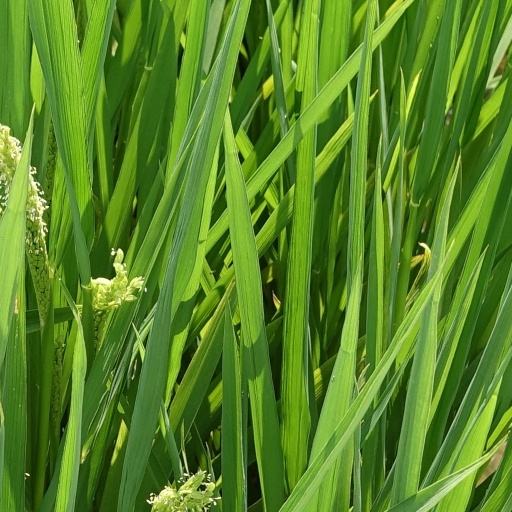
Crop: rice